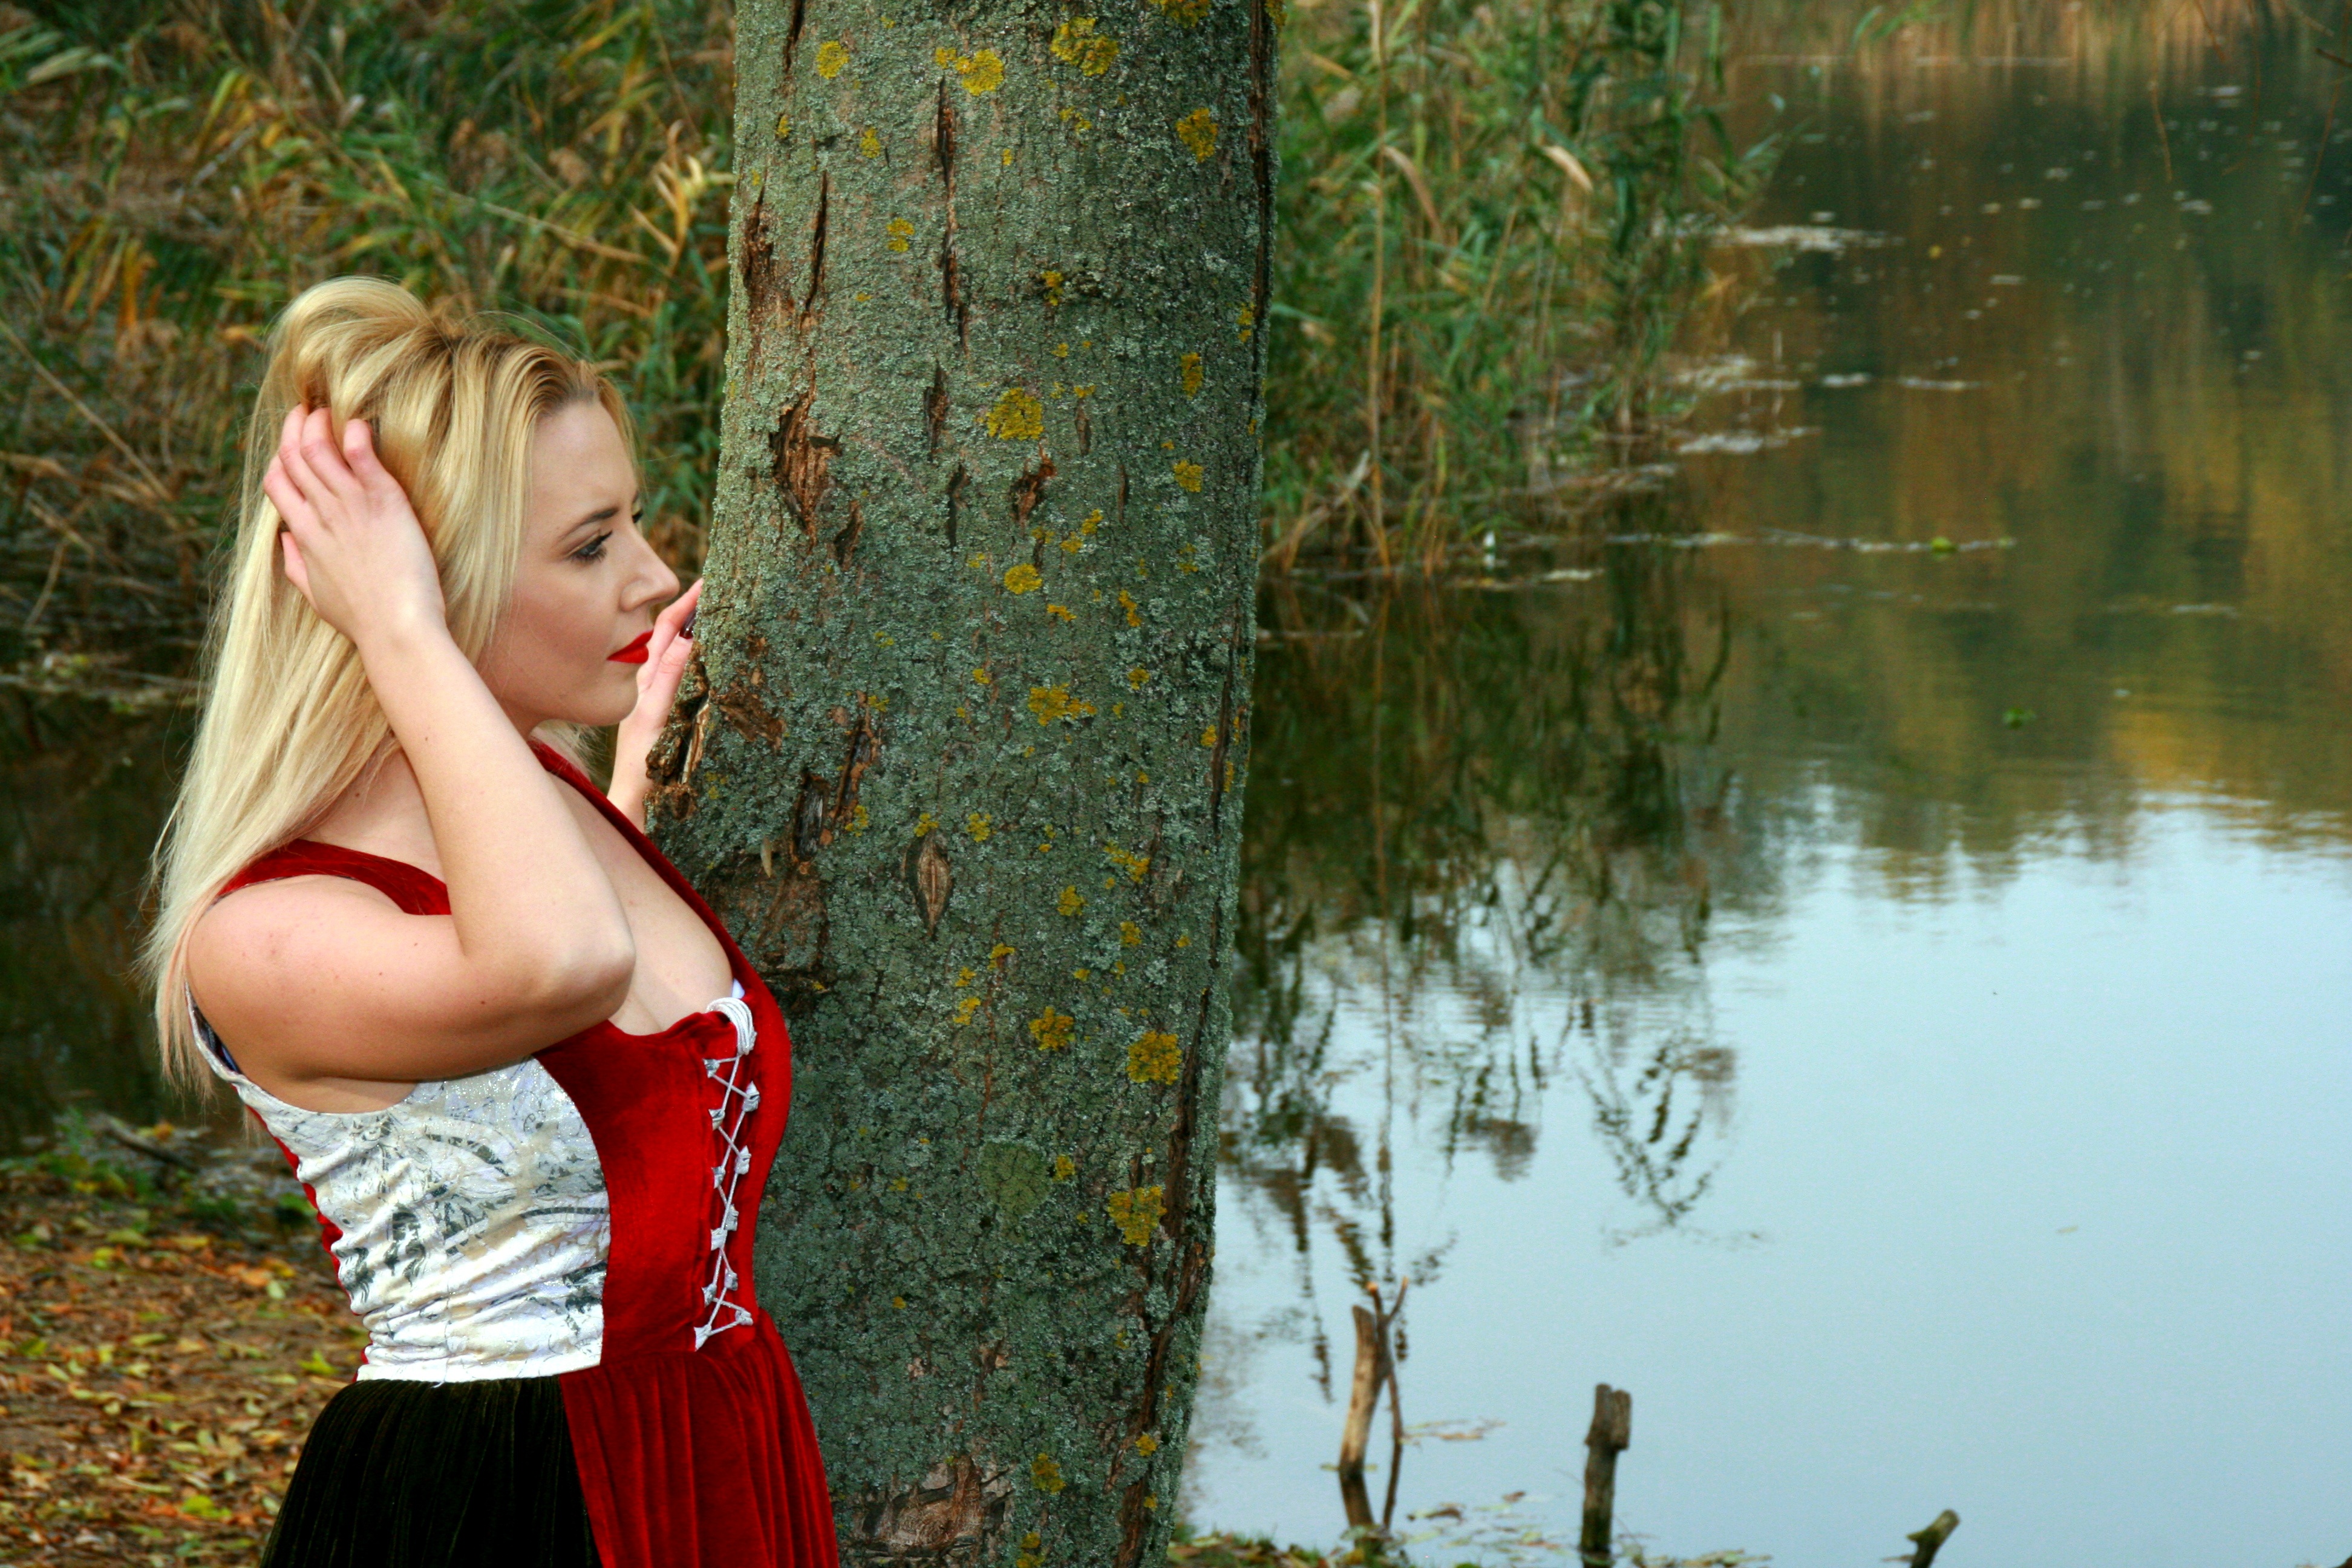
tree, nature, forest, grass, girl, sunlight, flower, lake, model, spring, green, reflection, red, autumn, season, beauty, princess, habitat, seductive, natural environment